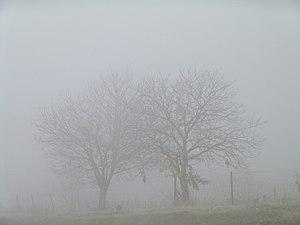
Arbres dans le brouillard Polski: Drzewa we mgle